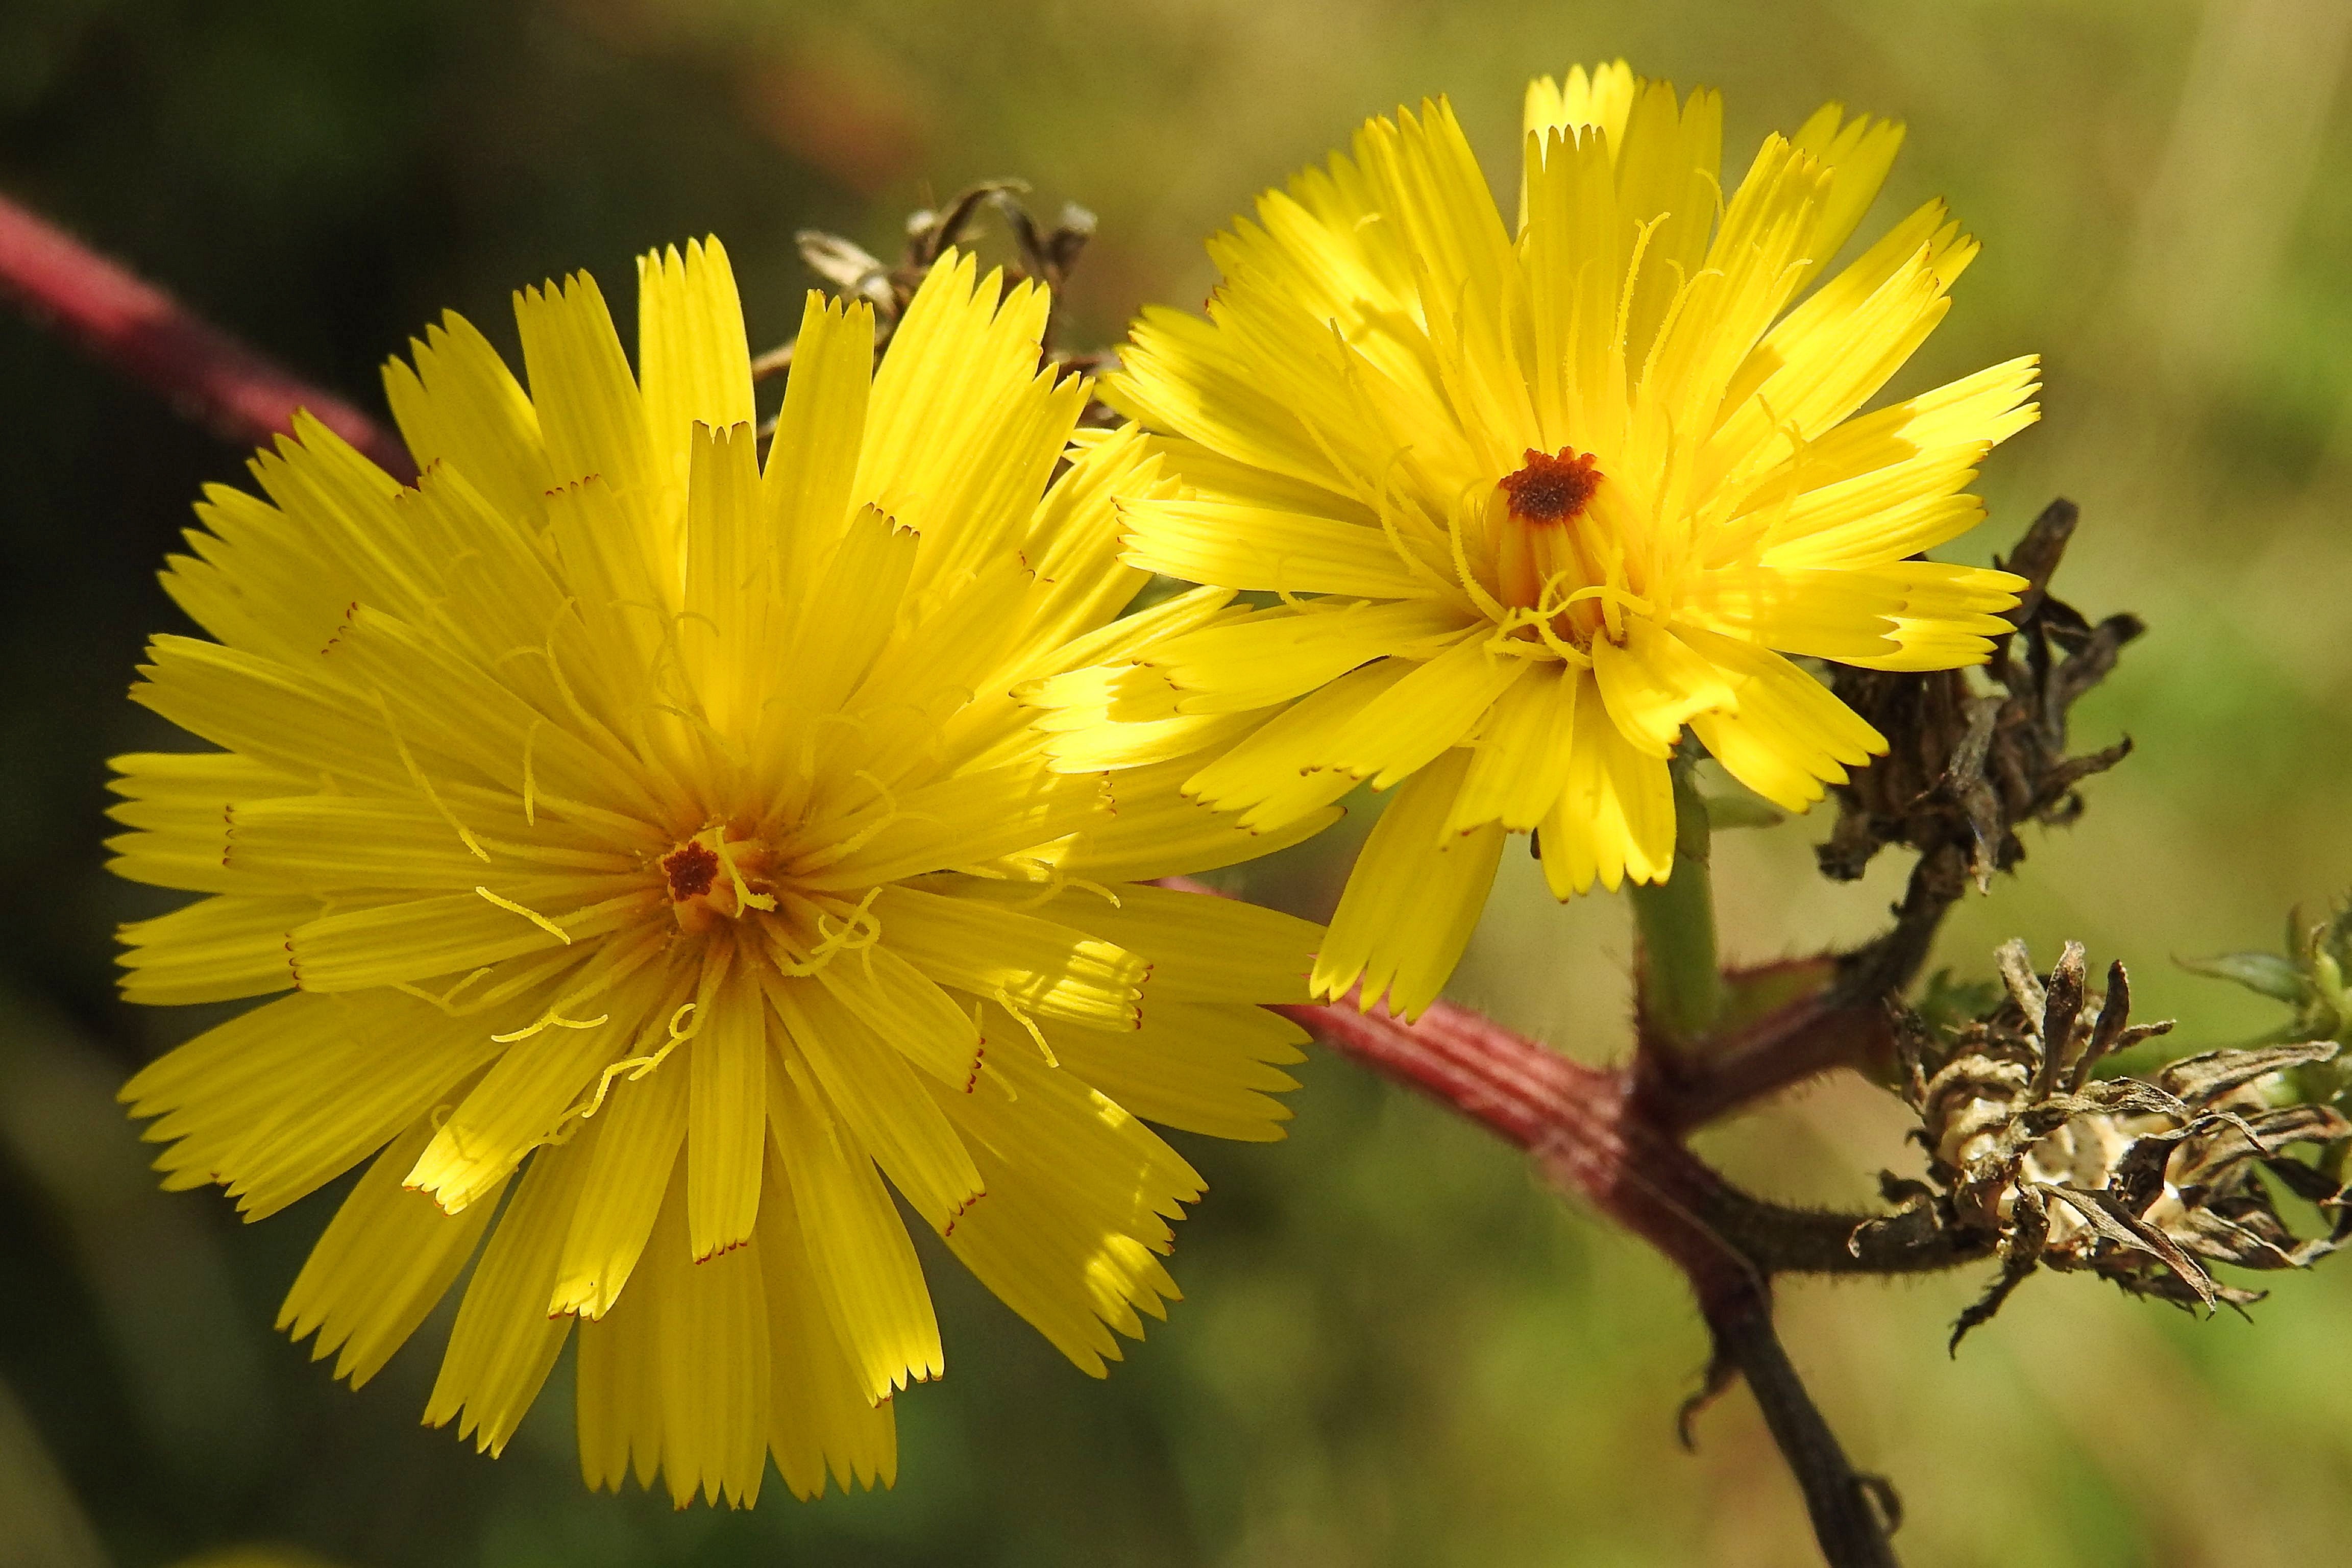
nature, blossom, plant, photography, flower, petal, bloom, herb, botany, yellow, flora, wildflower, close up, pointed flower, yellow flowers, nectar, macro photography, flowering plant, daisy family, yellow wild flowers, annual plant, plant stem, land plant